Shirou Emiya

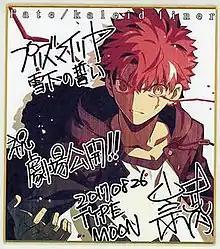
In promoting "Vow in the Snow", Takashi Takeuchi drew his take on Hiroshi Hiroyama's Shirou Emiya.

Merchandise, including rubber straps and figures, have been modeled after Shirou, including replicas of his twin swords. In 2017, a café based on "Fate" characters including Shirou was opened in Osaka, Japan. To promote the film "Vow in the Snow", Takashi Takeuchi created a poster of Hiroshi Hiroyama's take on Shirou, which was offered to viewers in Japan. Hiroyama responded to this promotion enthusiastically. In promoting the "Heaven's Feel" films, Shirou's school uniform was recreated for the usage of cosplayers, while his image was later used as part of a Valentine's Day event.